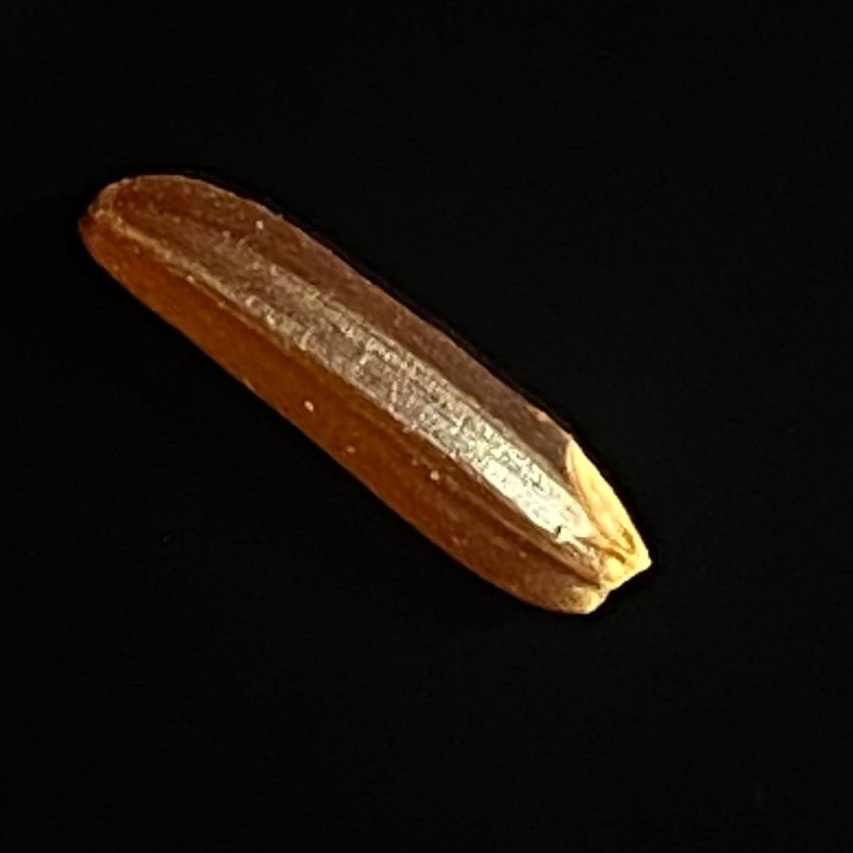
Rice variety: Red_Cargo